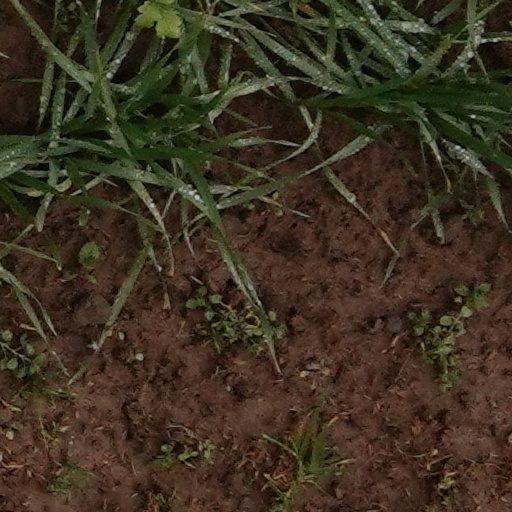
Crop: wheat